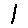
Label: 1